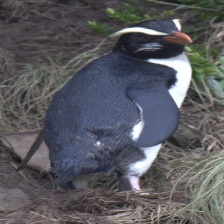
Species: FIORDLAND PENGUIN
Scientific name: EUDYPTES PACHYRHYNCHUS
ImageNet parent category: king_penguin